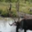
Label: deer